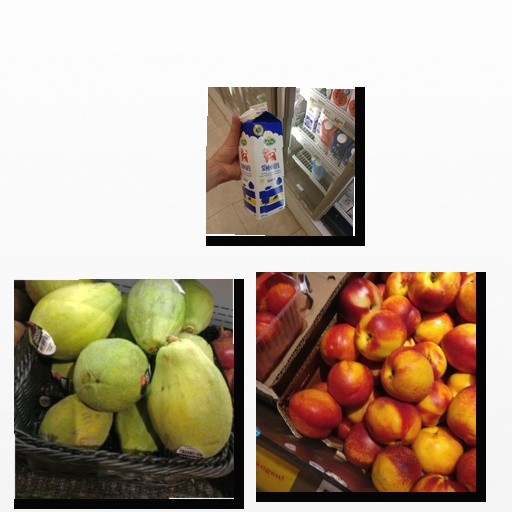
Food items: sour_milk, papaya, nectarine